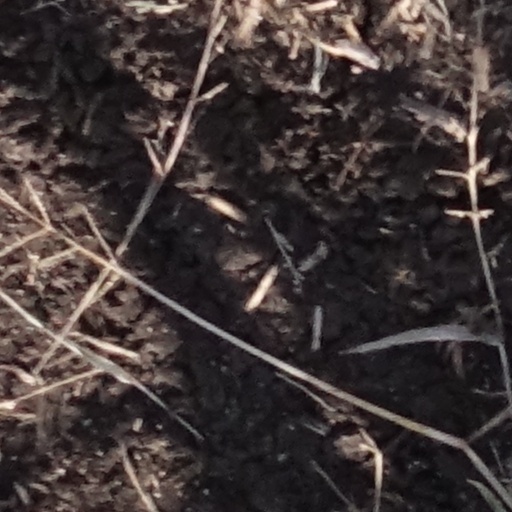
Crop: sorghum